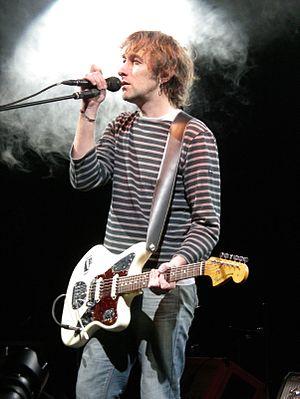
Yann Tiersen, né le 23 juin 1970 à Brest, est un auteur-compositeur et musicien multi-instrumentiste français.